Edward H. H. Simmons

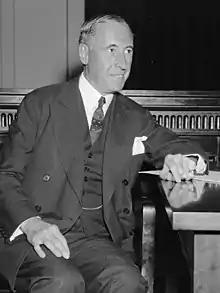
Simmons

Edward Henry Harriman Simmons (August 21, 1876 – May 21, 1955) was an American banker and author who served as president of the New York Stock Exchange.